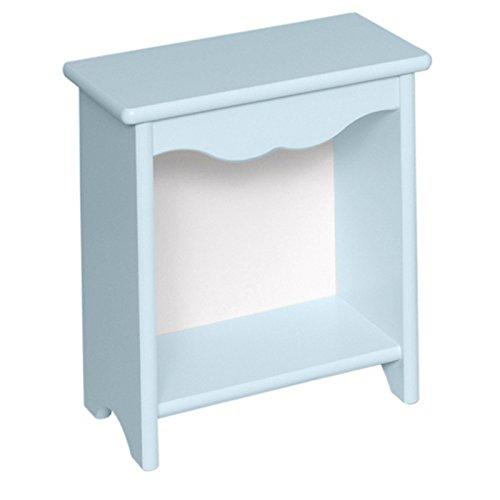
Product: Little Colorado Toddler Bedside Stand, Soft Pink
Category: Home & Kitchen | Furniture
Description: Just what is needed for a bedside lamp and water glass.
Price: $69.47
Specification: ProductDimensions:11x15x19inches|ItemWeight:12pounds|ShippingWeight:15.65pounds(Viewshippingratesandpolicies)|Manufacturer:LittleColoradoInc.-DropshipCode|ASIN:B003ZXG7E2|Itemmodelnumber:086SP